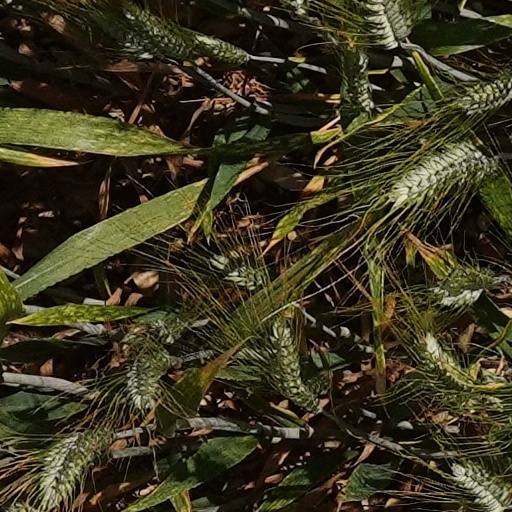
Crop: wheat